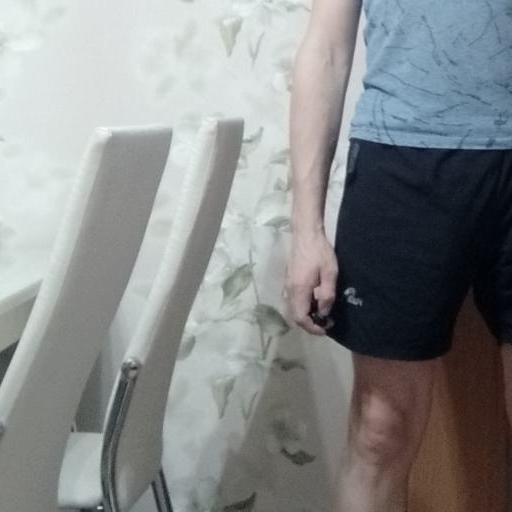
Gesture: no_gesture